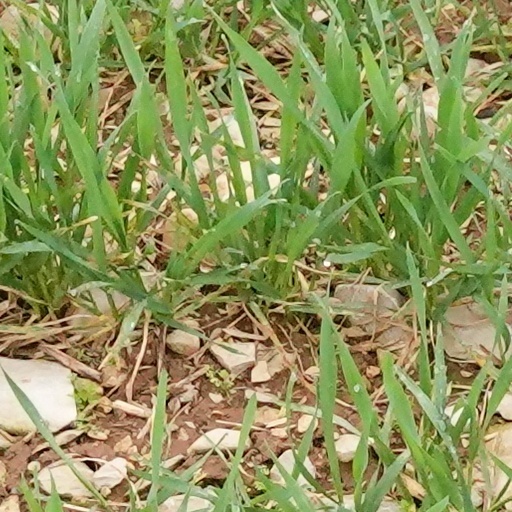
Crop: wheat